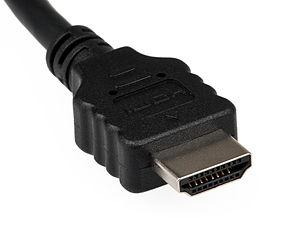
La connectique désigne l’ensemble des procédés et techniques qui permettent d'établir une connexion fiable entre des systèmes électriques ou électroniques distincts. Elle est à la fois utile à la transmission de l'énergie et à celle des données.